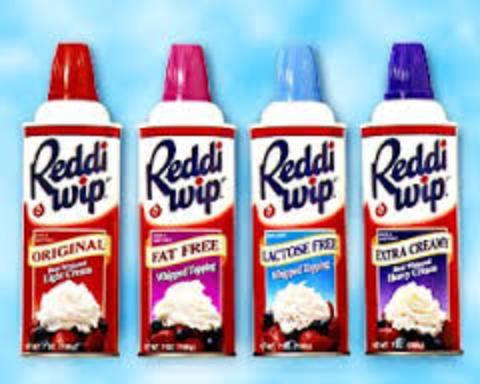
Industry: Food